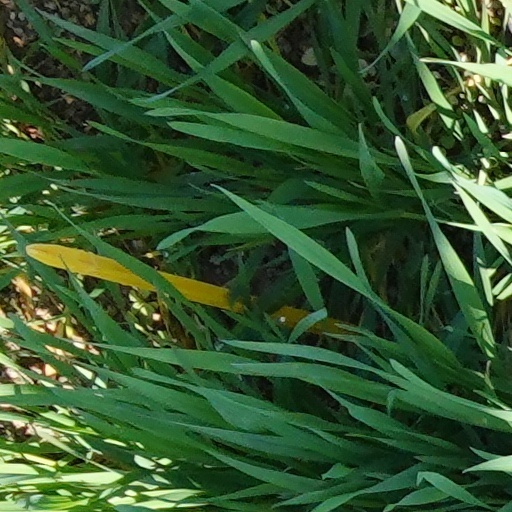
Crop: wheat